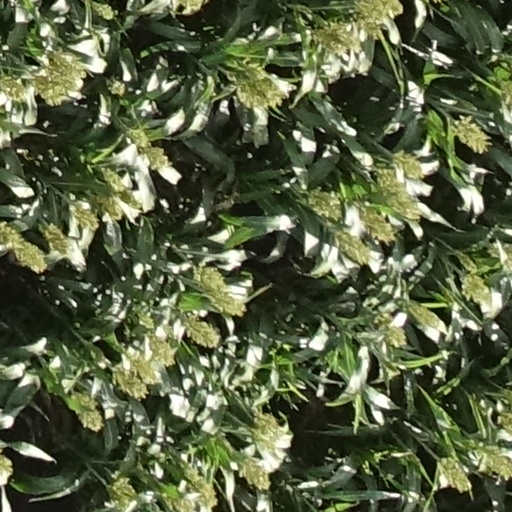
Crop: sorghum